Chris Medina

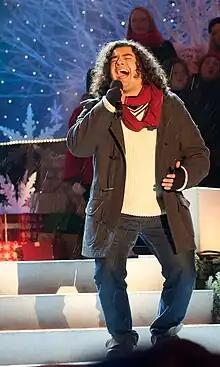
Chris Medina performing in Sweden, 2011

On the day after his elimination, February 25, 2011, "What Are Words," recorded for Simon Fuller's record label 19 Recordings, was released worldwide. Medina stated publicly the song was about his fiancée, Juliana Ramos, who suffered a brain injury two months before they were to be married, and the storyline was heavily used during his American Idol tryout. The song was written by Rodney Jerkins, Andre Lindal and Lauren Christy, and given to Medina to record.